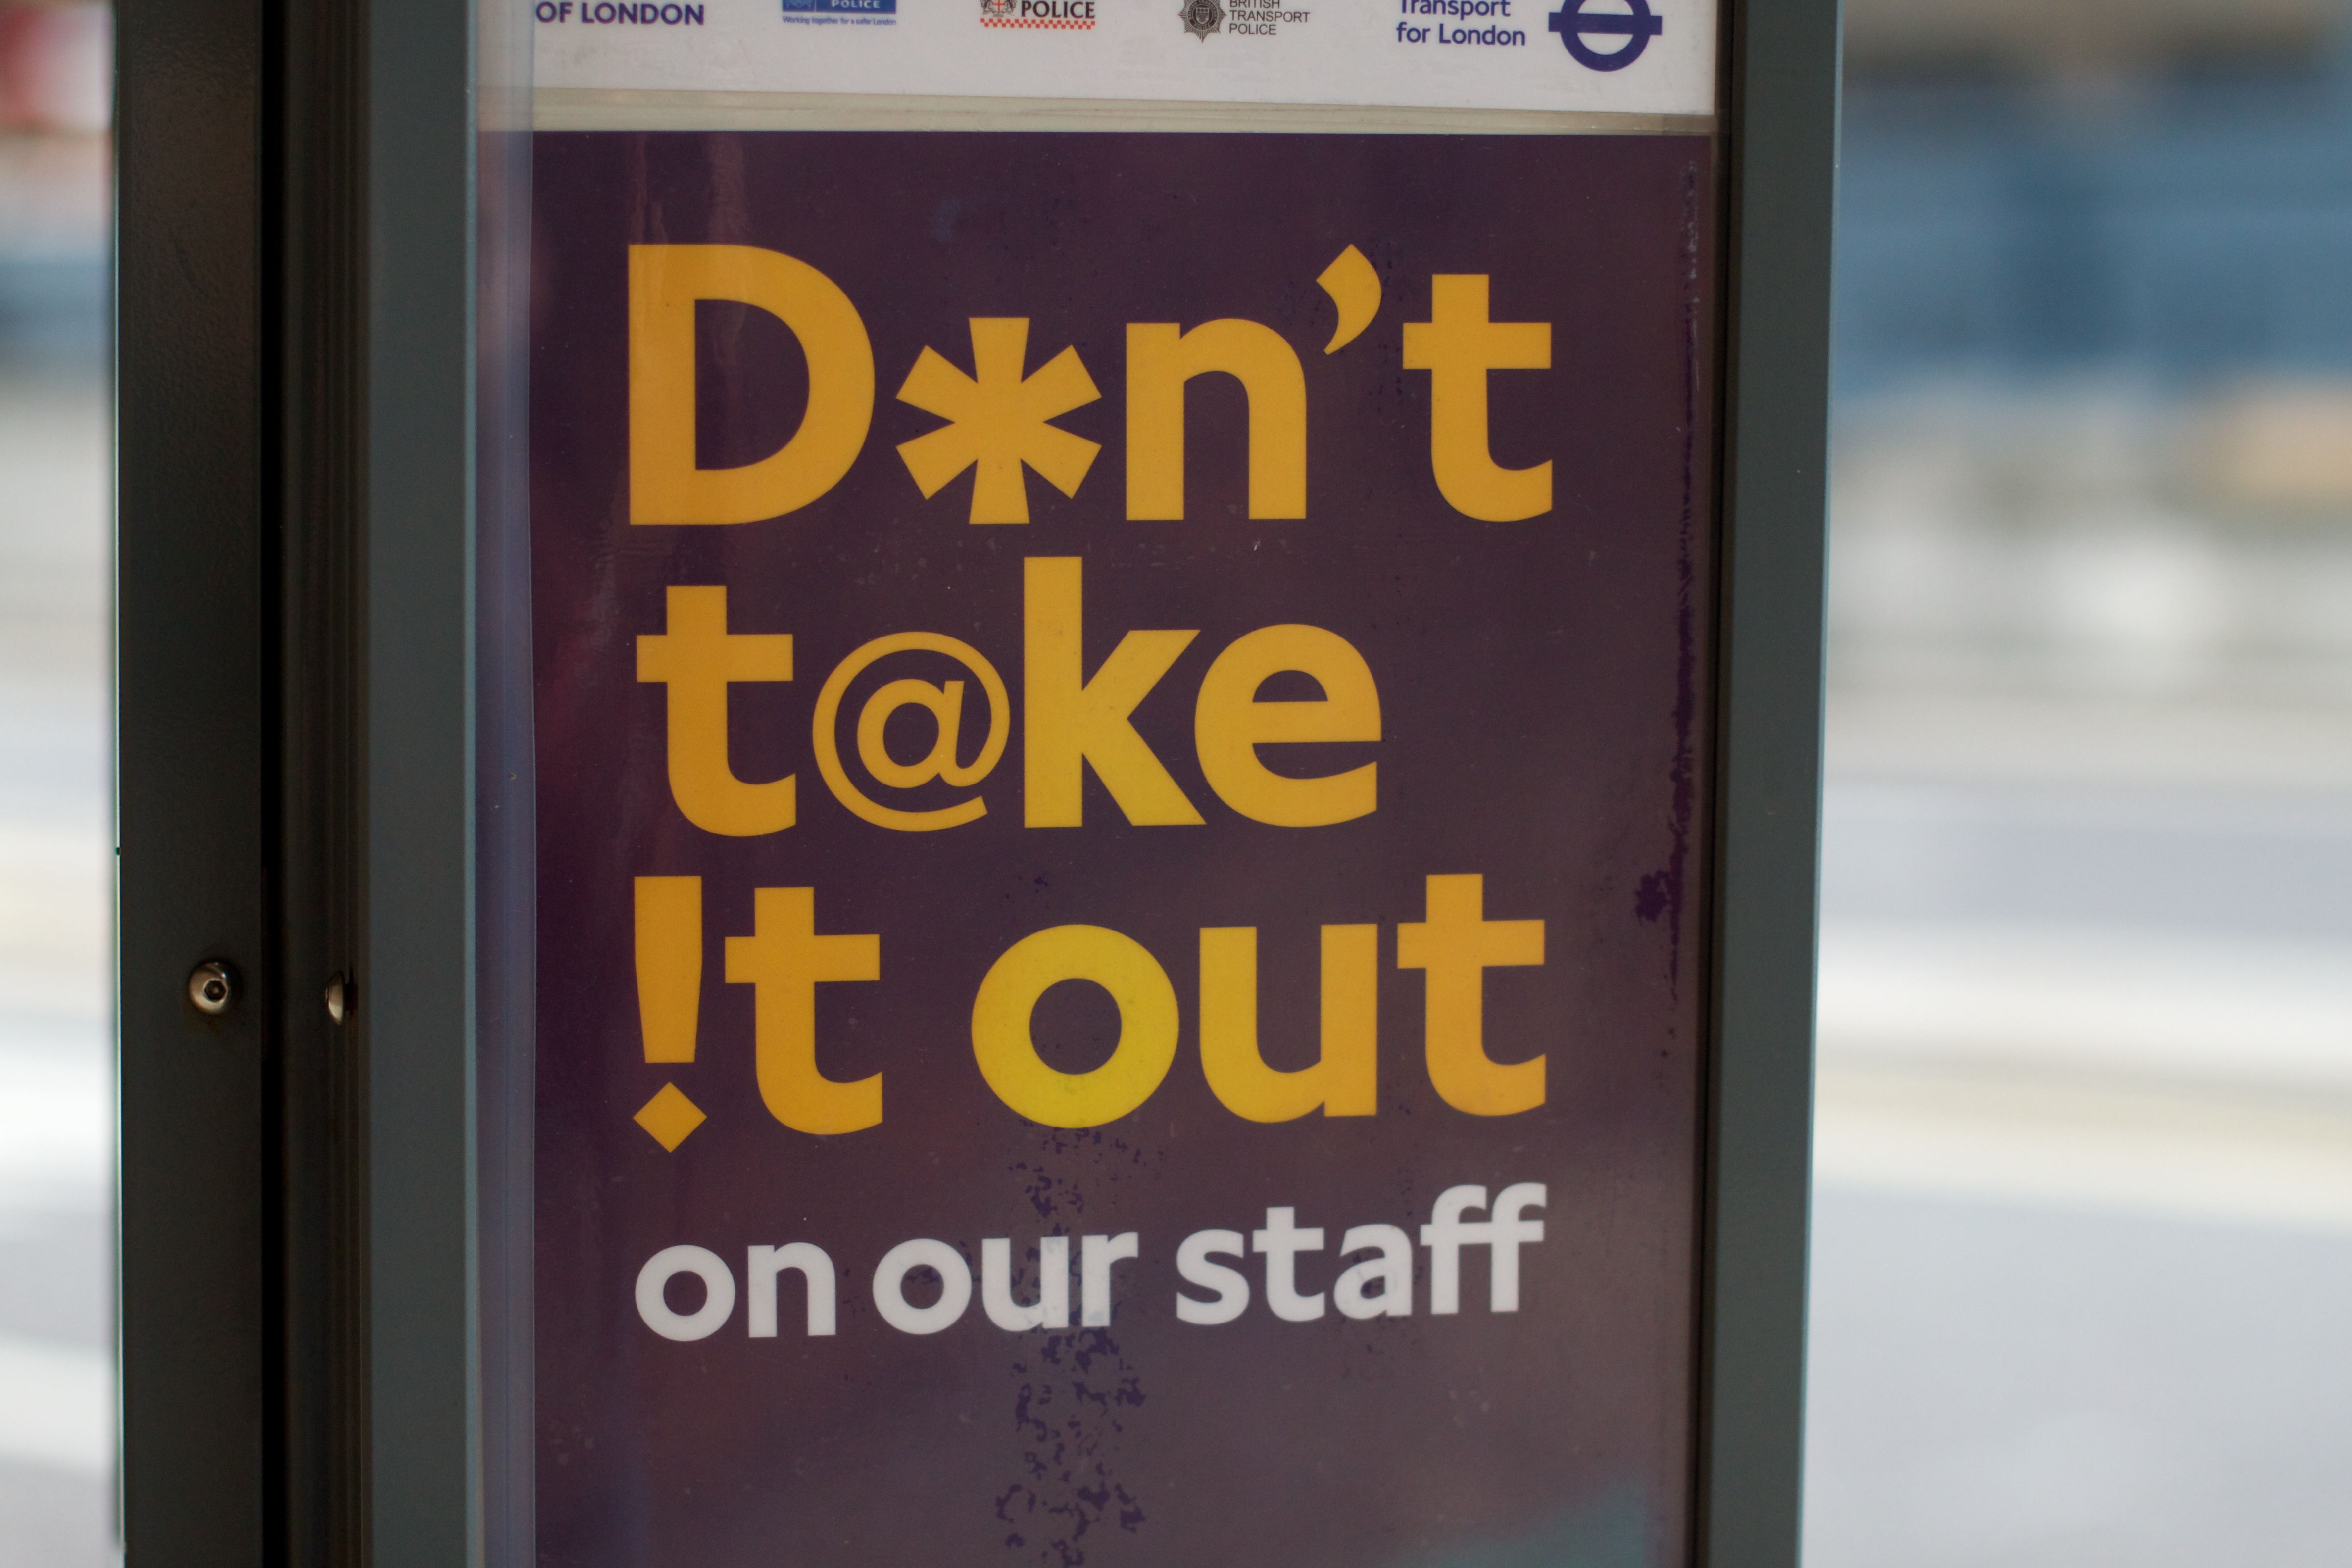
sign, street sign, signage, lane